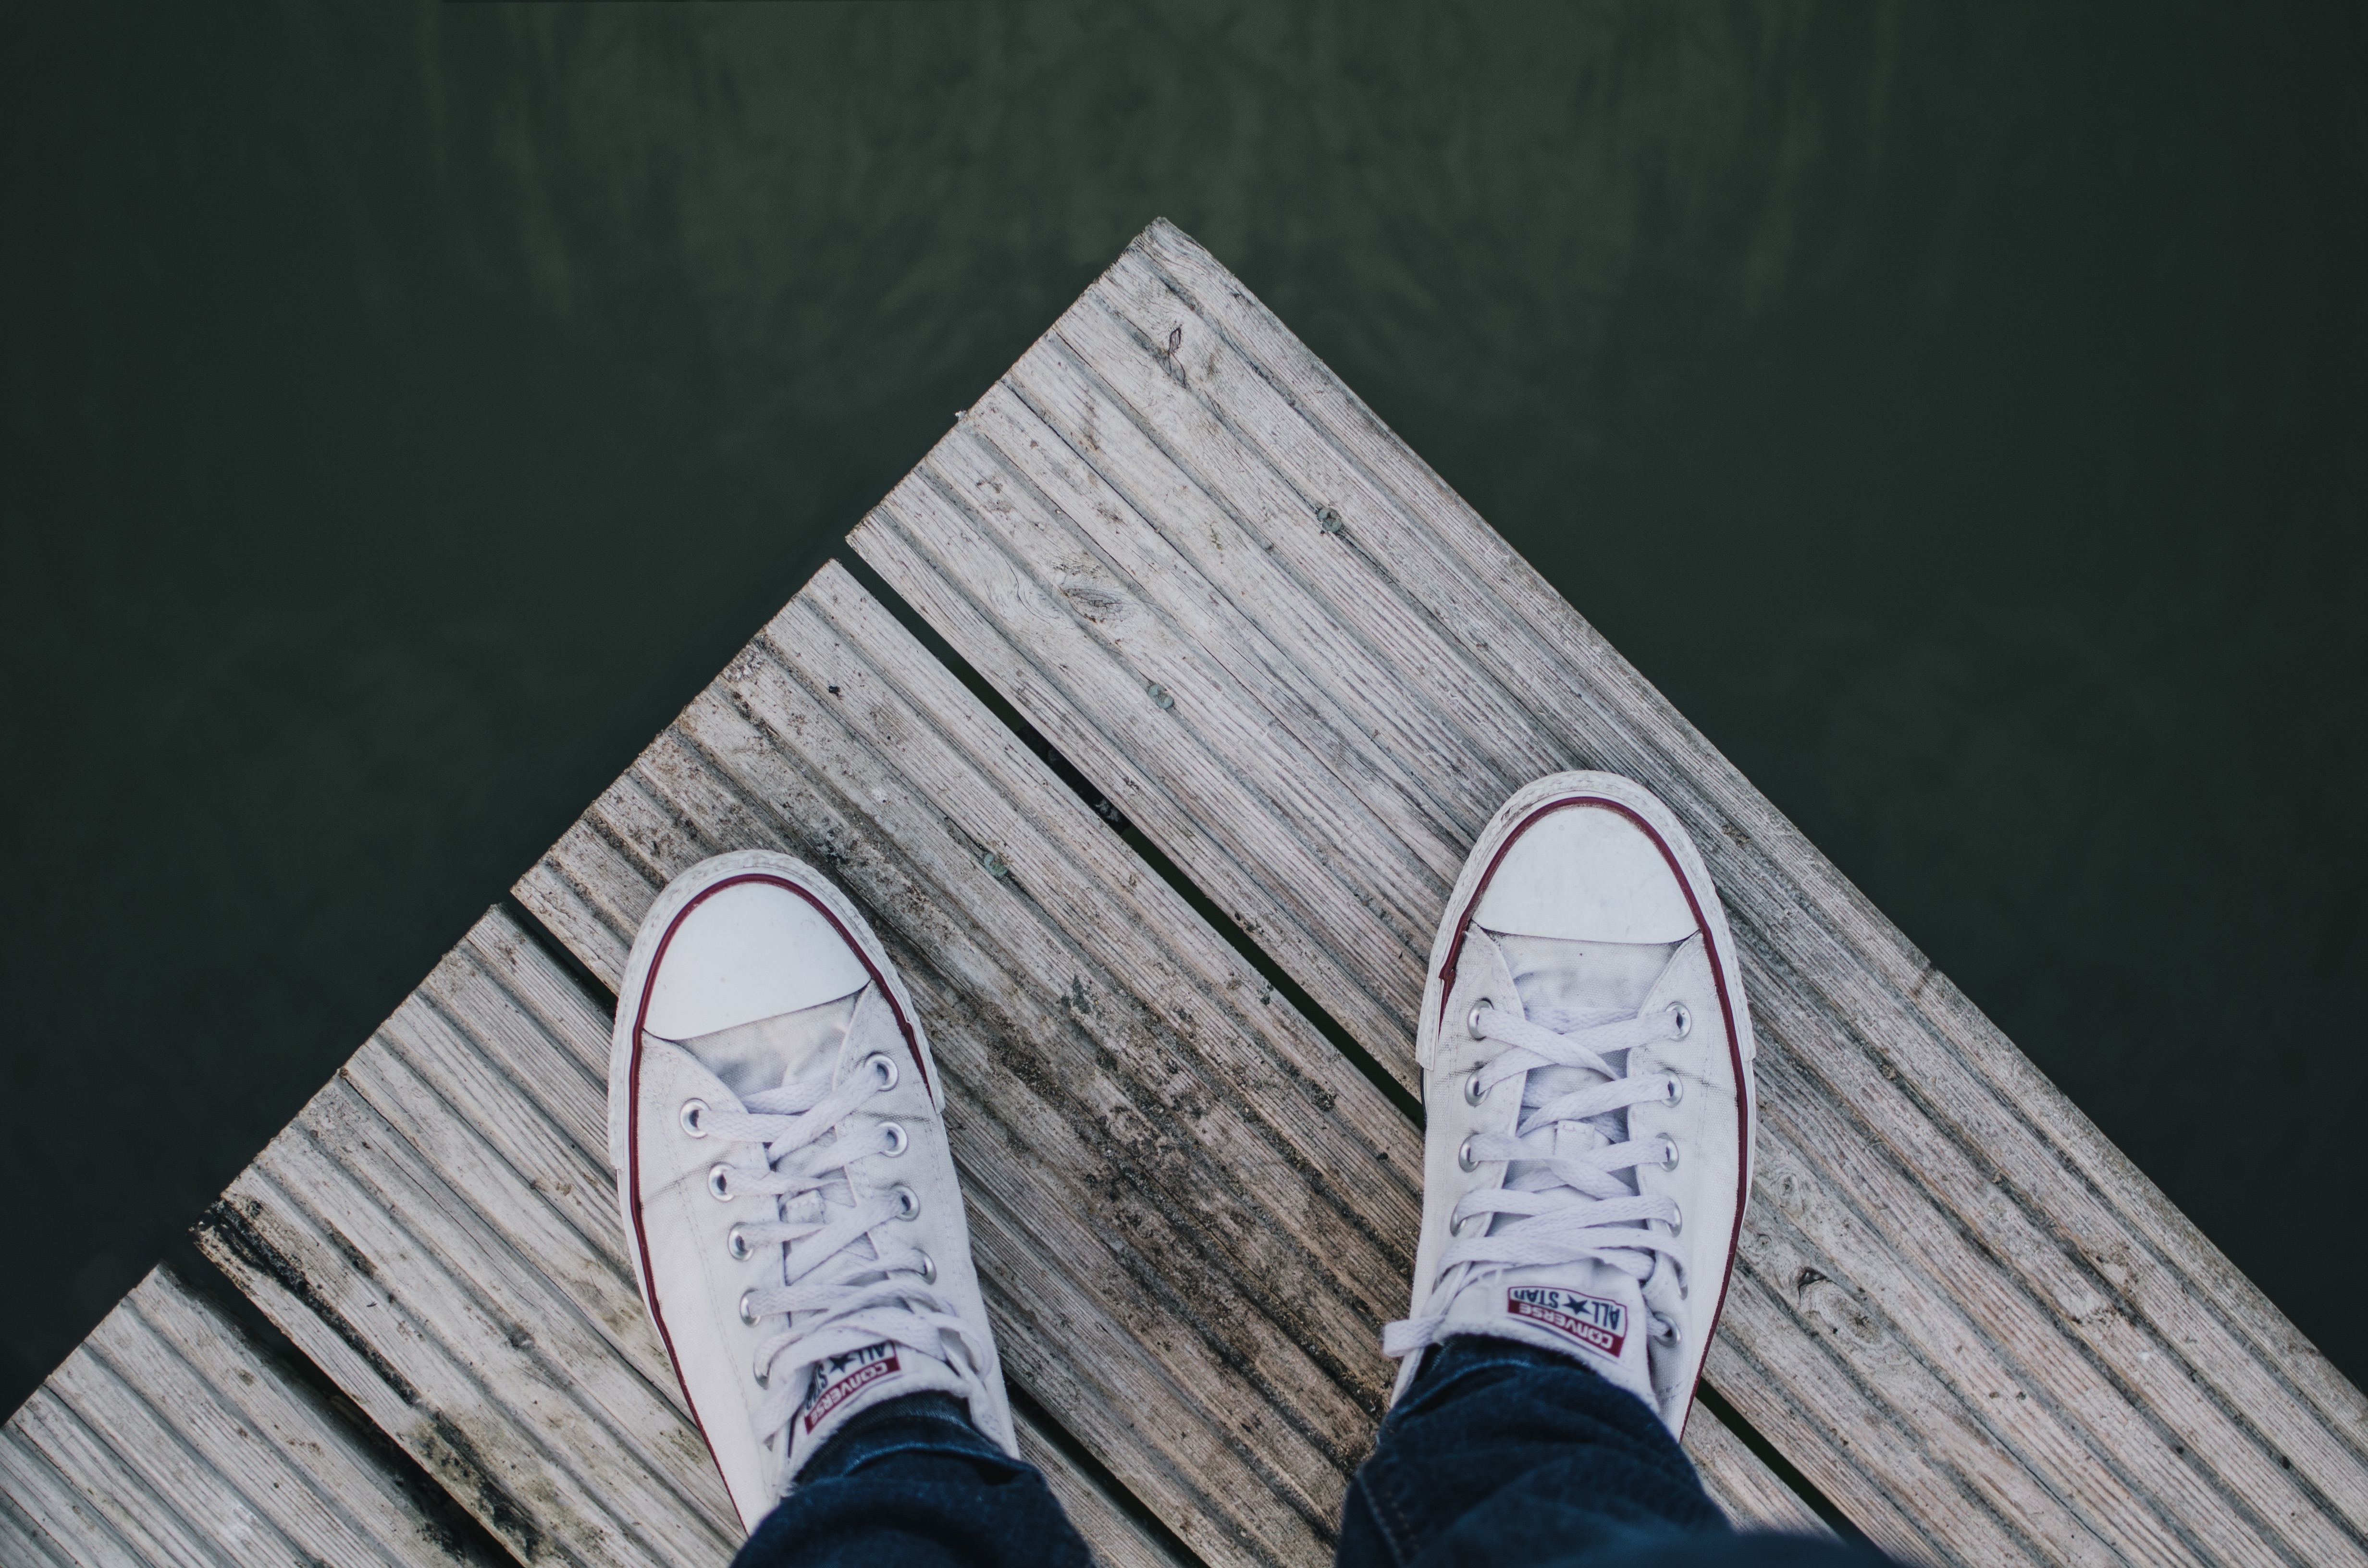
wing, wood, white, line, color, blue, black, design, footwear, photograph, image, shape, atmosphere of earth, surfing equipment and supplies